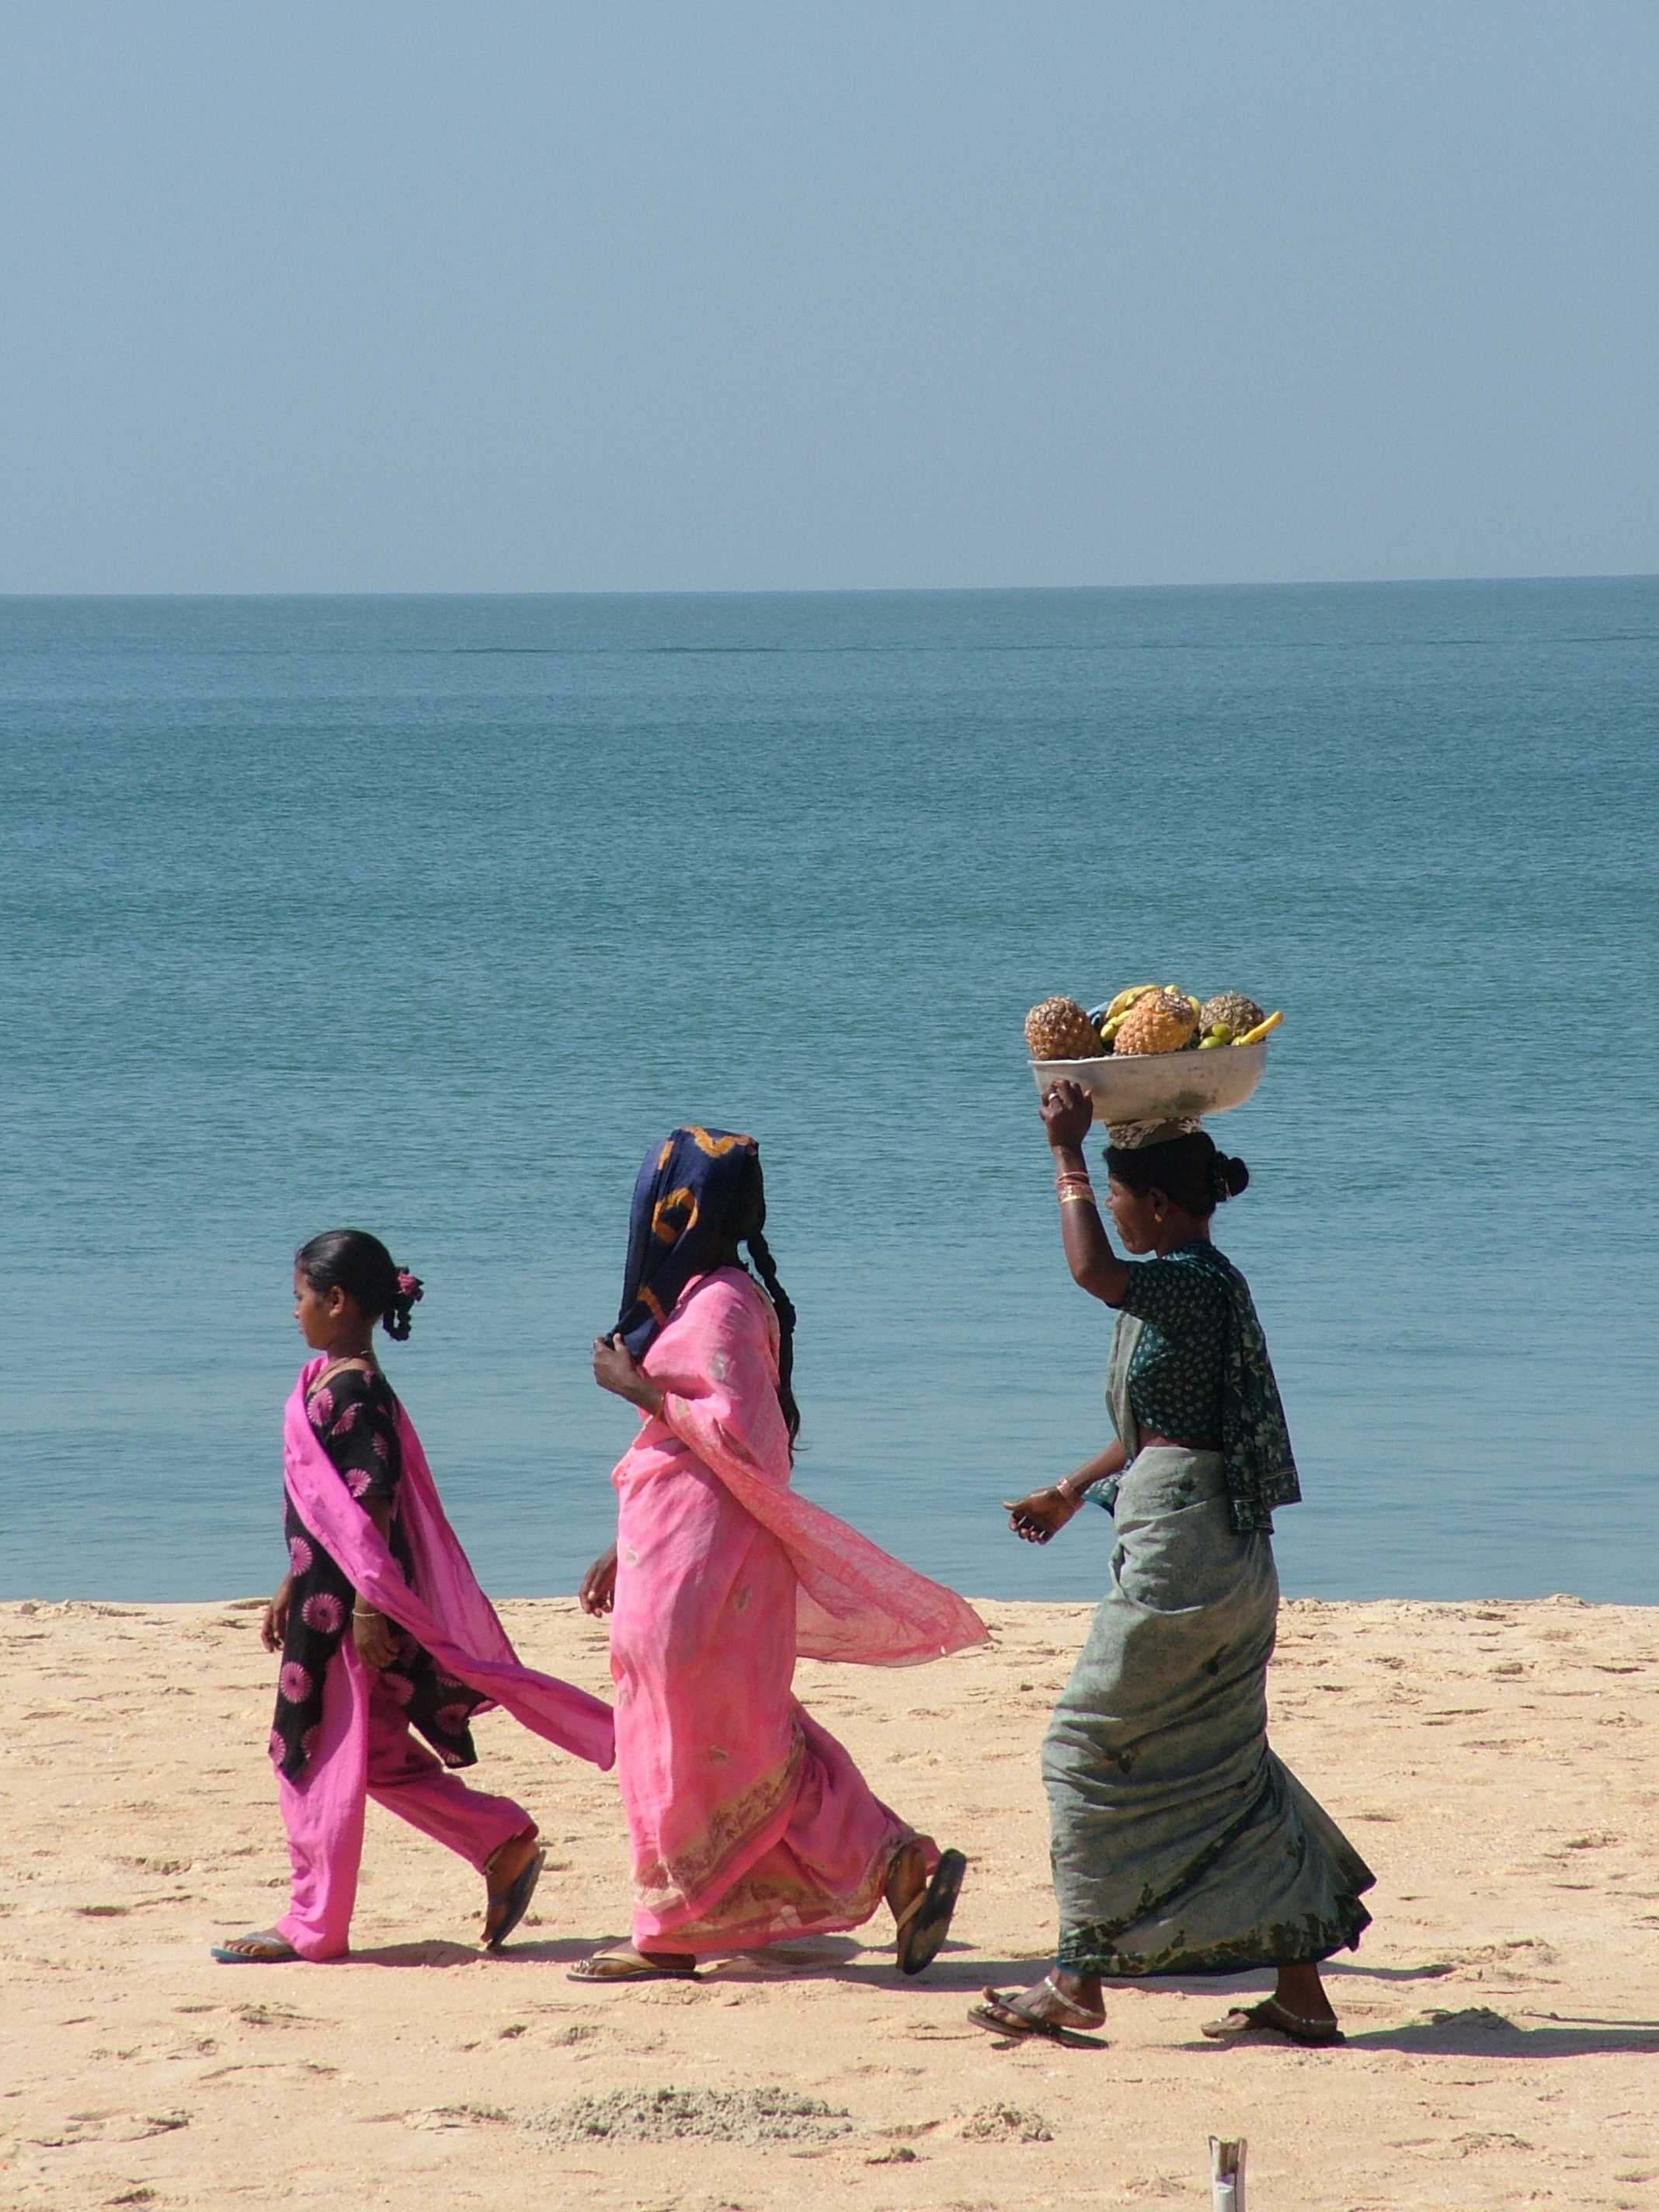
beach, sea, water, nature, sand, ocean, people, woman, fruit, vacation, travel, holiday, temple, women, holidays, photograph, india, character, goa